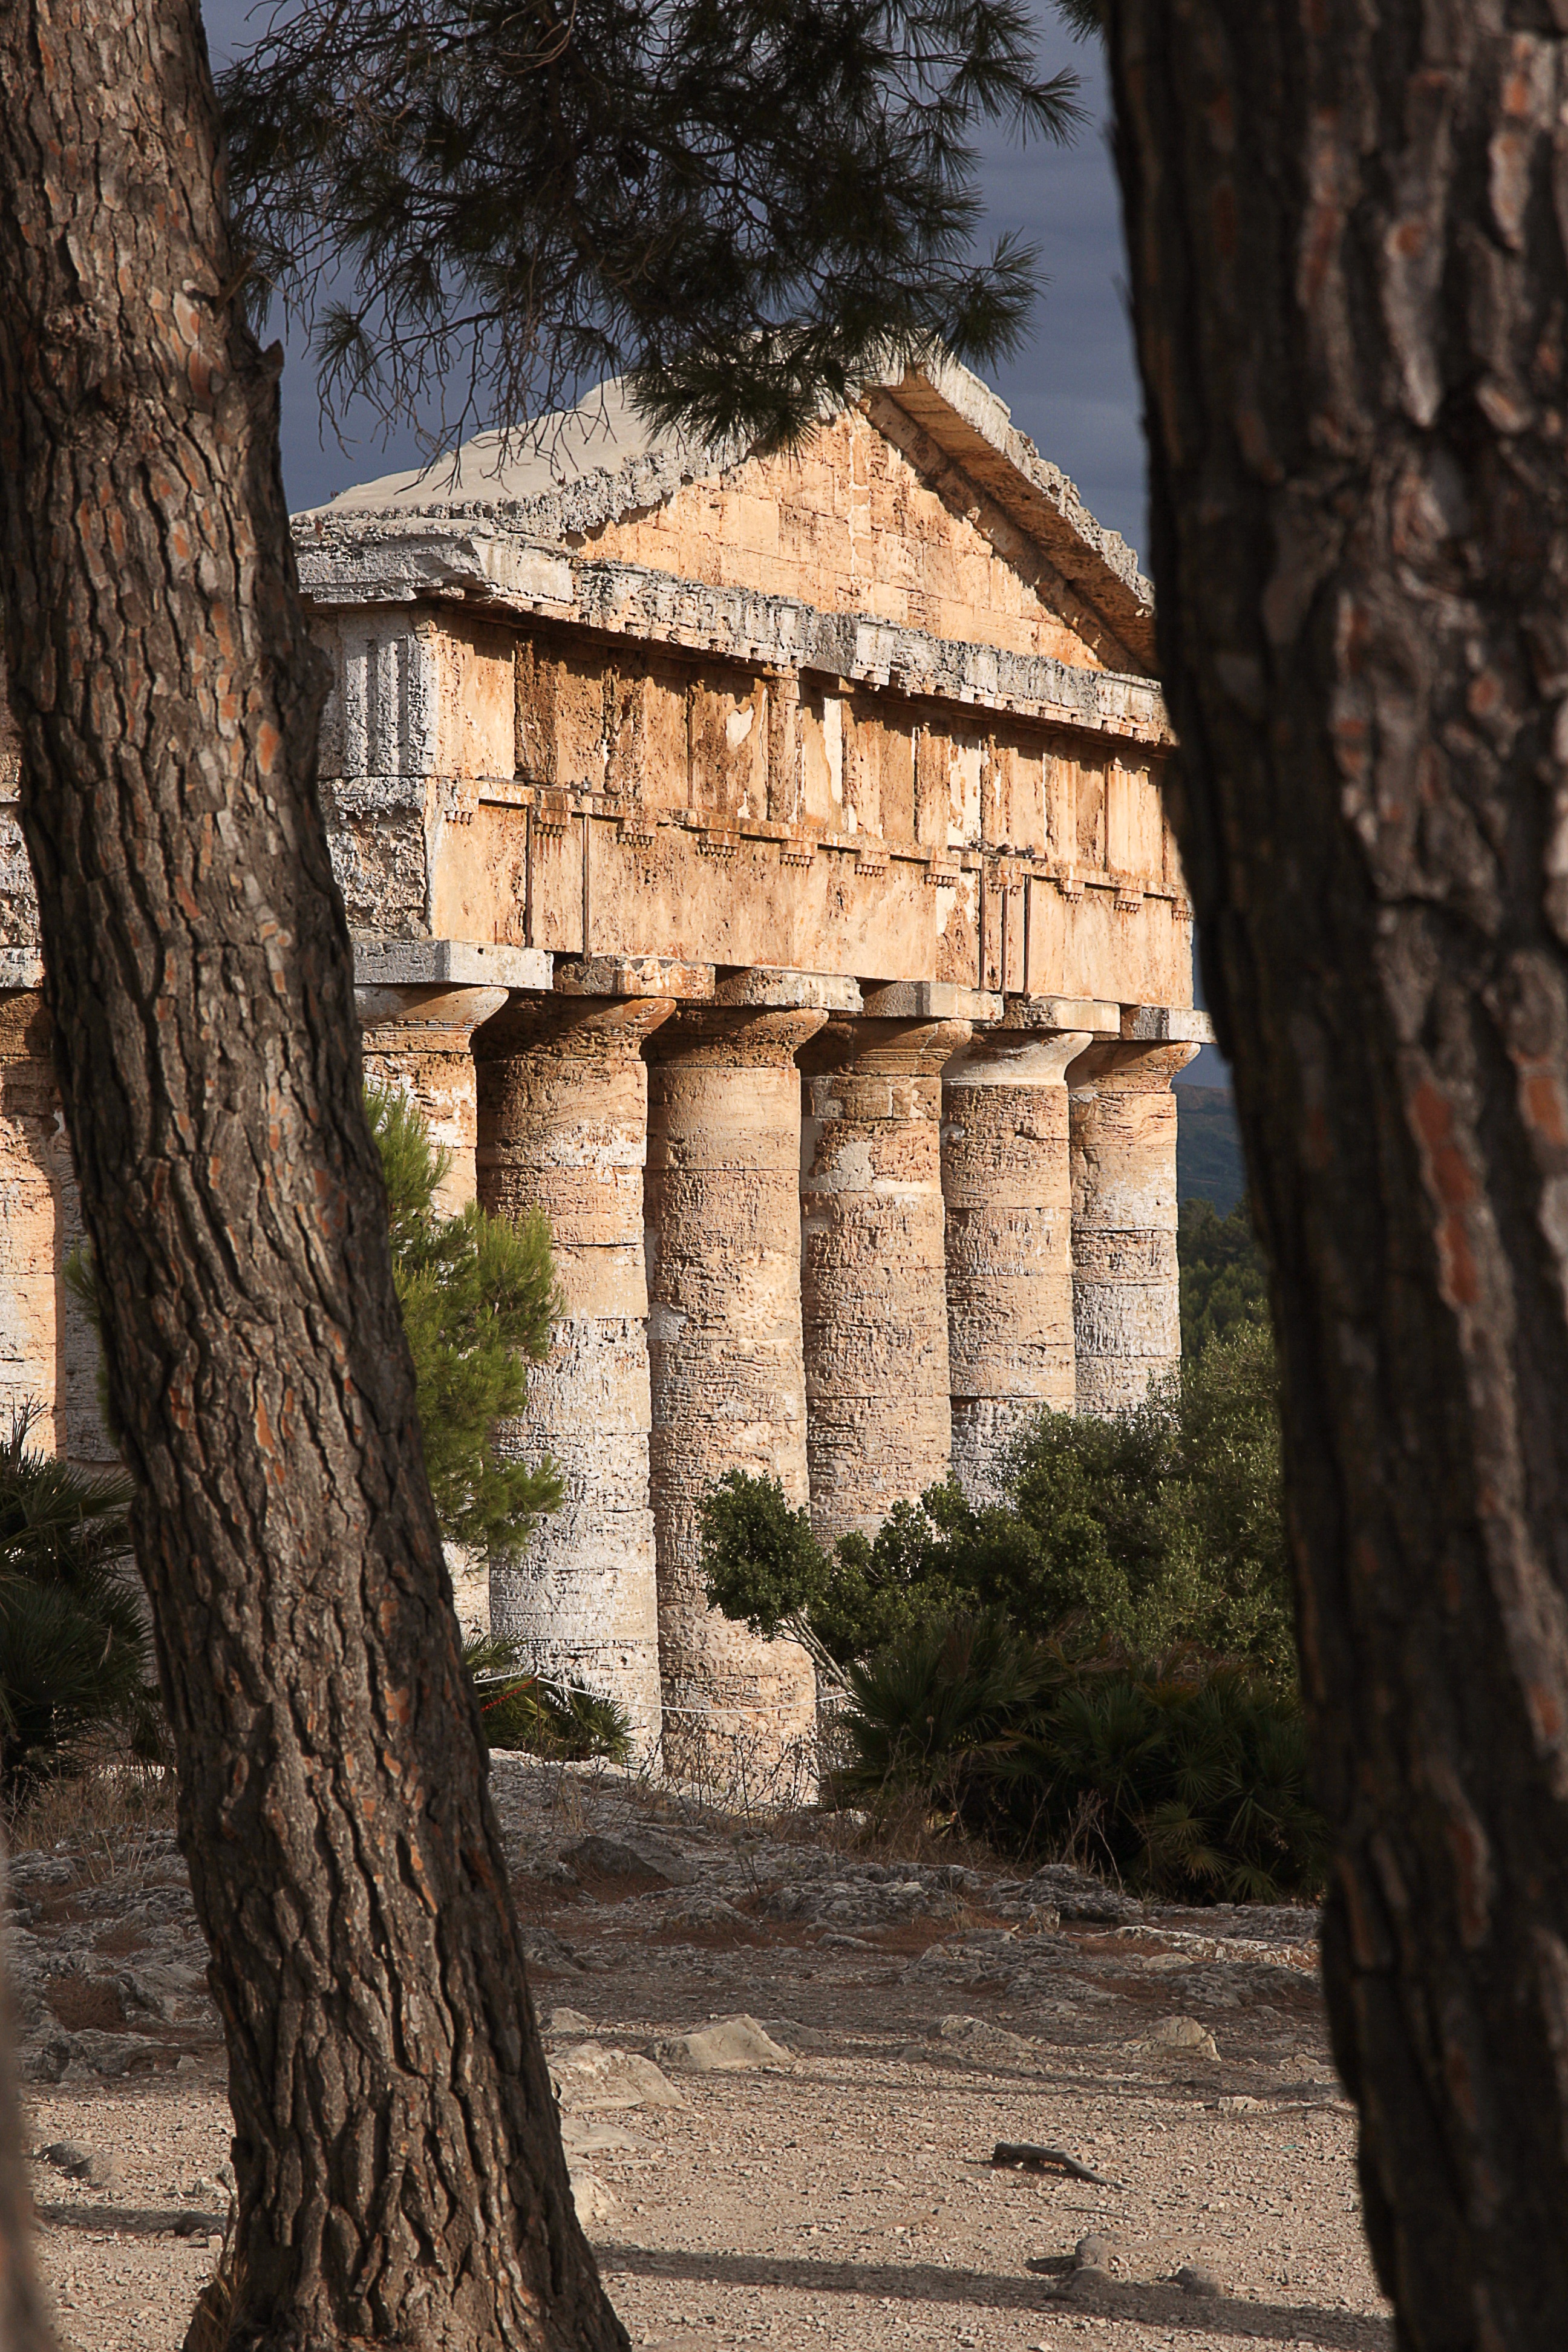
tree, rock, wood, building, wall, village, fortification, place of worship, temple, ruins, monastery, history, middle ages, sicily, segesta, rural area, ancient history